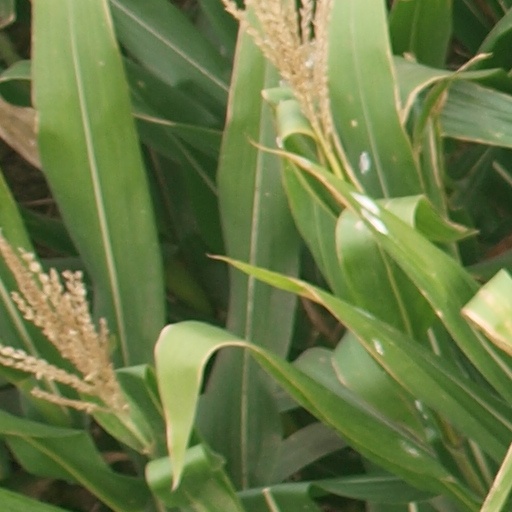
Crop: maize; corn